Stanislav Messing

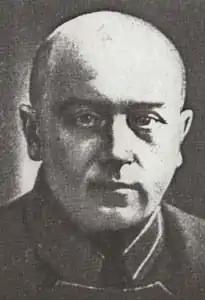

Stanislav Adamovich Messing (Russian: Станислав Адамович Мессинг) (1890, Warsaw, Russian Tsar Empire – September 2, 1937, Moscow, USSR) was a Soviet national party leader and a leader of the Soviet state security and intelligence bodies. He was a member of the Central Control Commission of the CPSU(b) from 1930 to 1934.